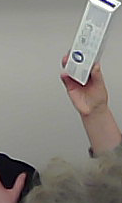
Product: sensodyne_toothpaste